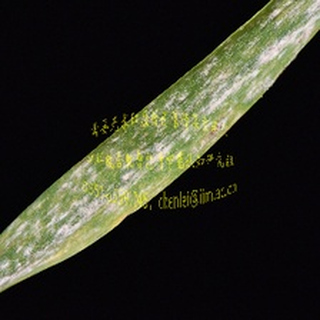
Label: wheat_mildew